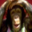
Label: chimpanzee